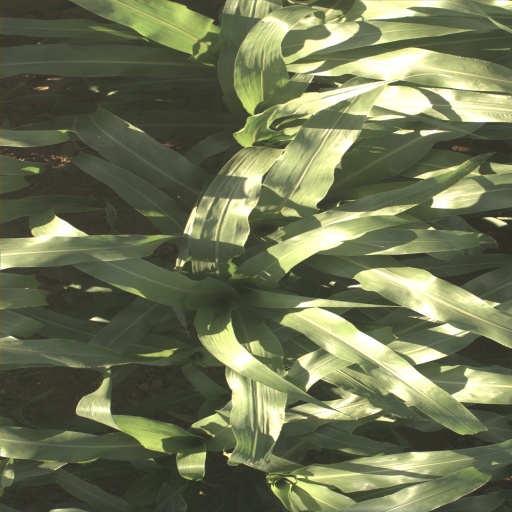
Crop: sorghum